Jafar Towfighi

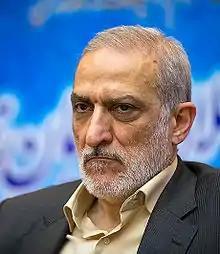
October 2014

Jafar Towfighi (born 19 March 1956) is an Iranian chemical engineer, academic, politician and senior consultant of the ministry of science, research and technology who served as minister of science, research and technology for two terms. First in the cabinet headed by President Mohammad Khatami from 2003 till 2005, and second in 2013 as acting minister.